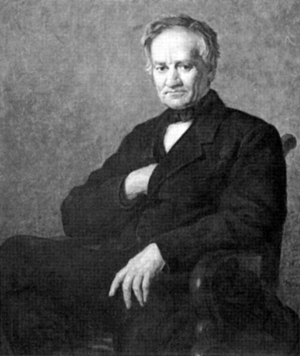
Eduard Rüppell, de son nom complet Wilhelm Peter Eduard Simon Rüppell, est un naturaliste et un explorateur allemand, né le 20 novembre 1794 à Francfort-sur-le-Main et mort le 10 décembre 1884 dans cette même ville.